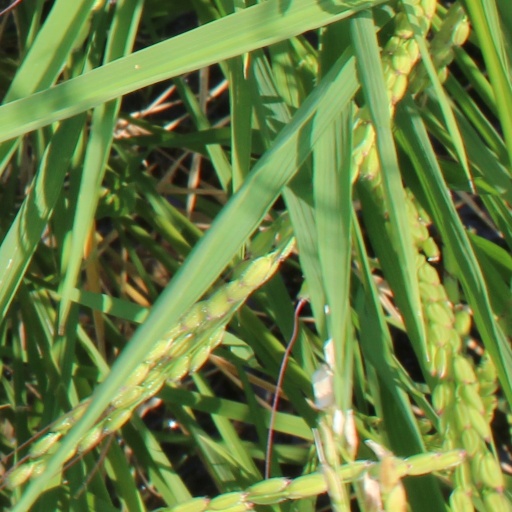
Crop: rice